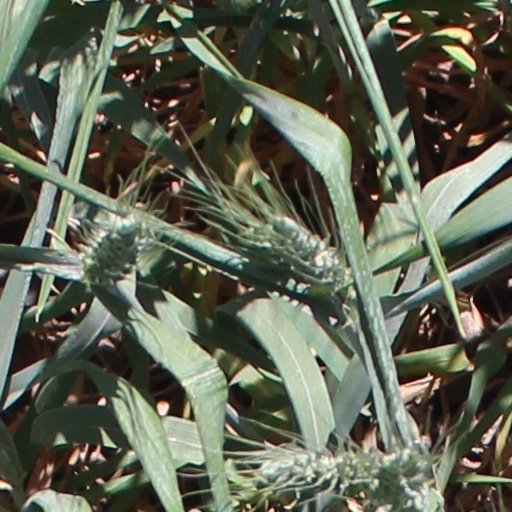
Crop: wheat